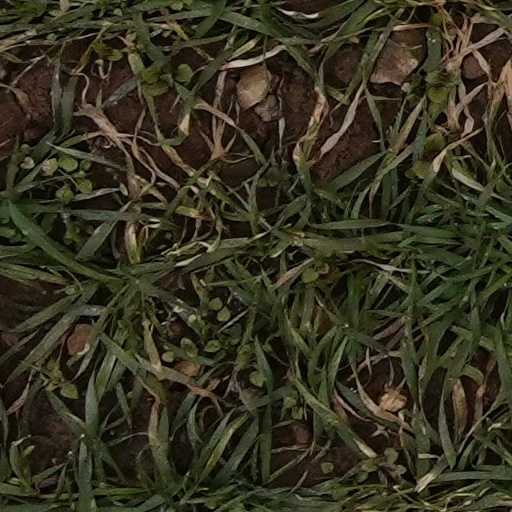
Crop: wheat